Bikini

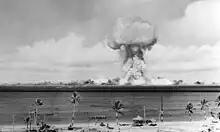
Operation Crossroads was a nuclear test series at the Bikini Atoll, and the inspiration for the naming of two French swimsuit designs at the time, including the bikini.

In May 1946, Parisian fashion designer Jacques Heim released a two-piece swimsuit design that he named the ('Atom') and advertised as "the smallest swimsuit in the world". Like swimsuits of the era, it covered the wearer's belly button, and it failed to attract much attention. French automotive engineer Louis Réard introduced a design he named the "Bikini", adopting the name from the Bikini Atoll in the Pacific Ocean, which was the colonial name the Germans gave to the atoll, borrowed from the Marshallese name for the island, . Four days earlier, on 1 July 1946, the United States had initiated its first peacetime nuclear weapons test at Bikini Atoll as part of Operation Crossroads. Unlike the prior Trinity test, or most subsequent nuclear test series, the United States allowed both international observers and the global press to observe Crossroads, creating an intense international interest in the new weapon and its testing. Réard never explained why he chose the name "Bikini" for the swimsuit. Various motivations have been attributed to his choosing of the name, including the idea that he hoped it would create "explosive commercial and cultural reaction" similar to the explosion at Bikini Atoll, that it was meant to be associated with the "exotic allure of the tropical Pacific", from the "comparison of the effects of a scantily clad woman to the atomic bomb," and the idea that Reard's design had out-done Heim's design and "split the "atome"". Réard's advertising slogan was that the Bikini was "smaller than the smallest bathing suit in the world." The swimsuit's name was typically capitalized for several years after its coining.